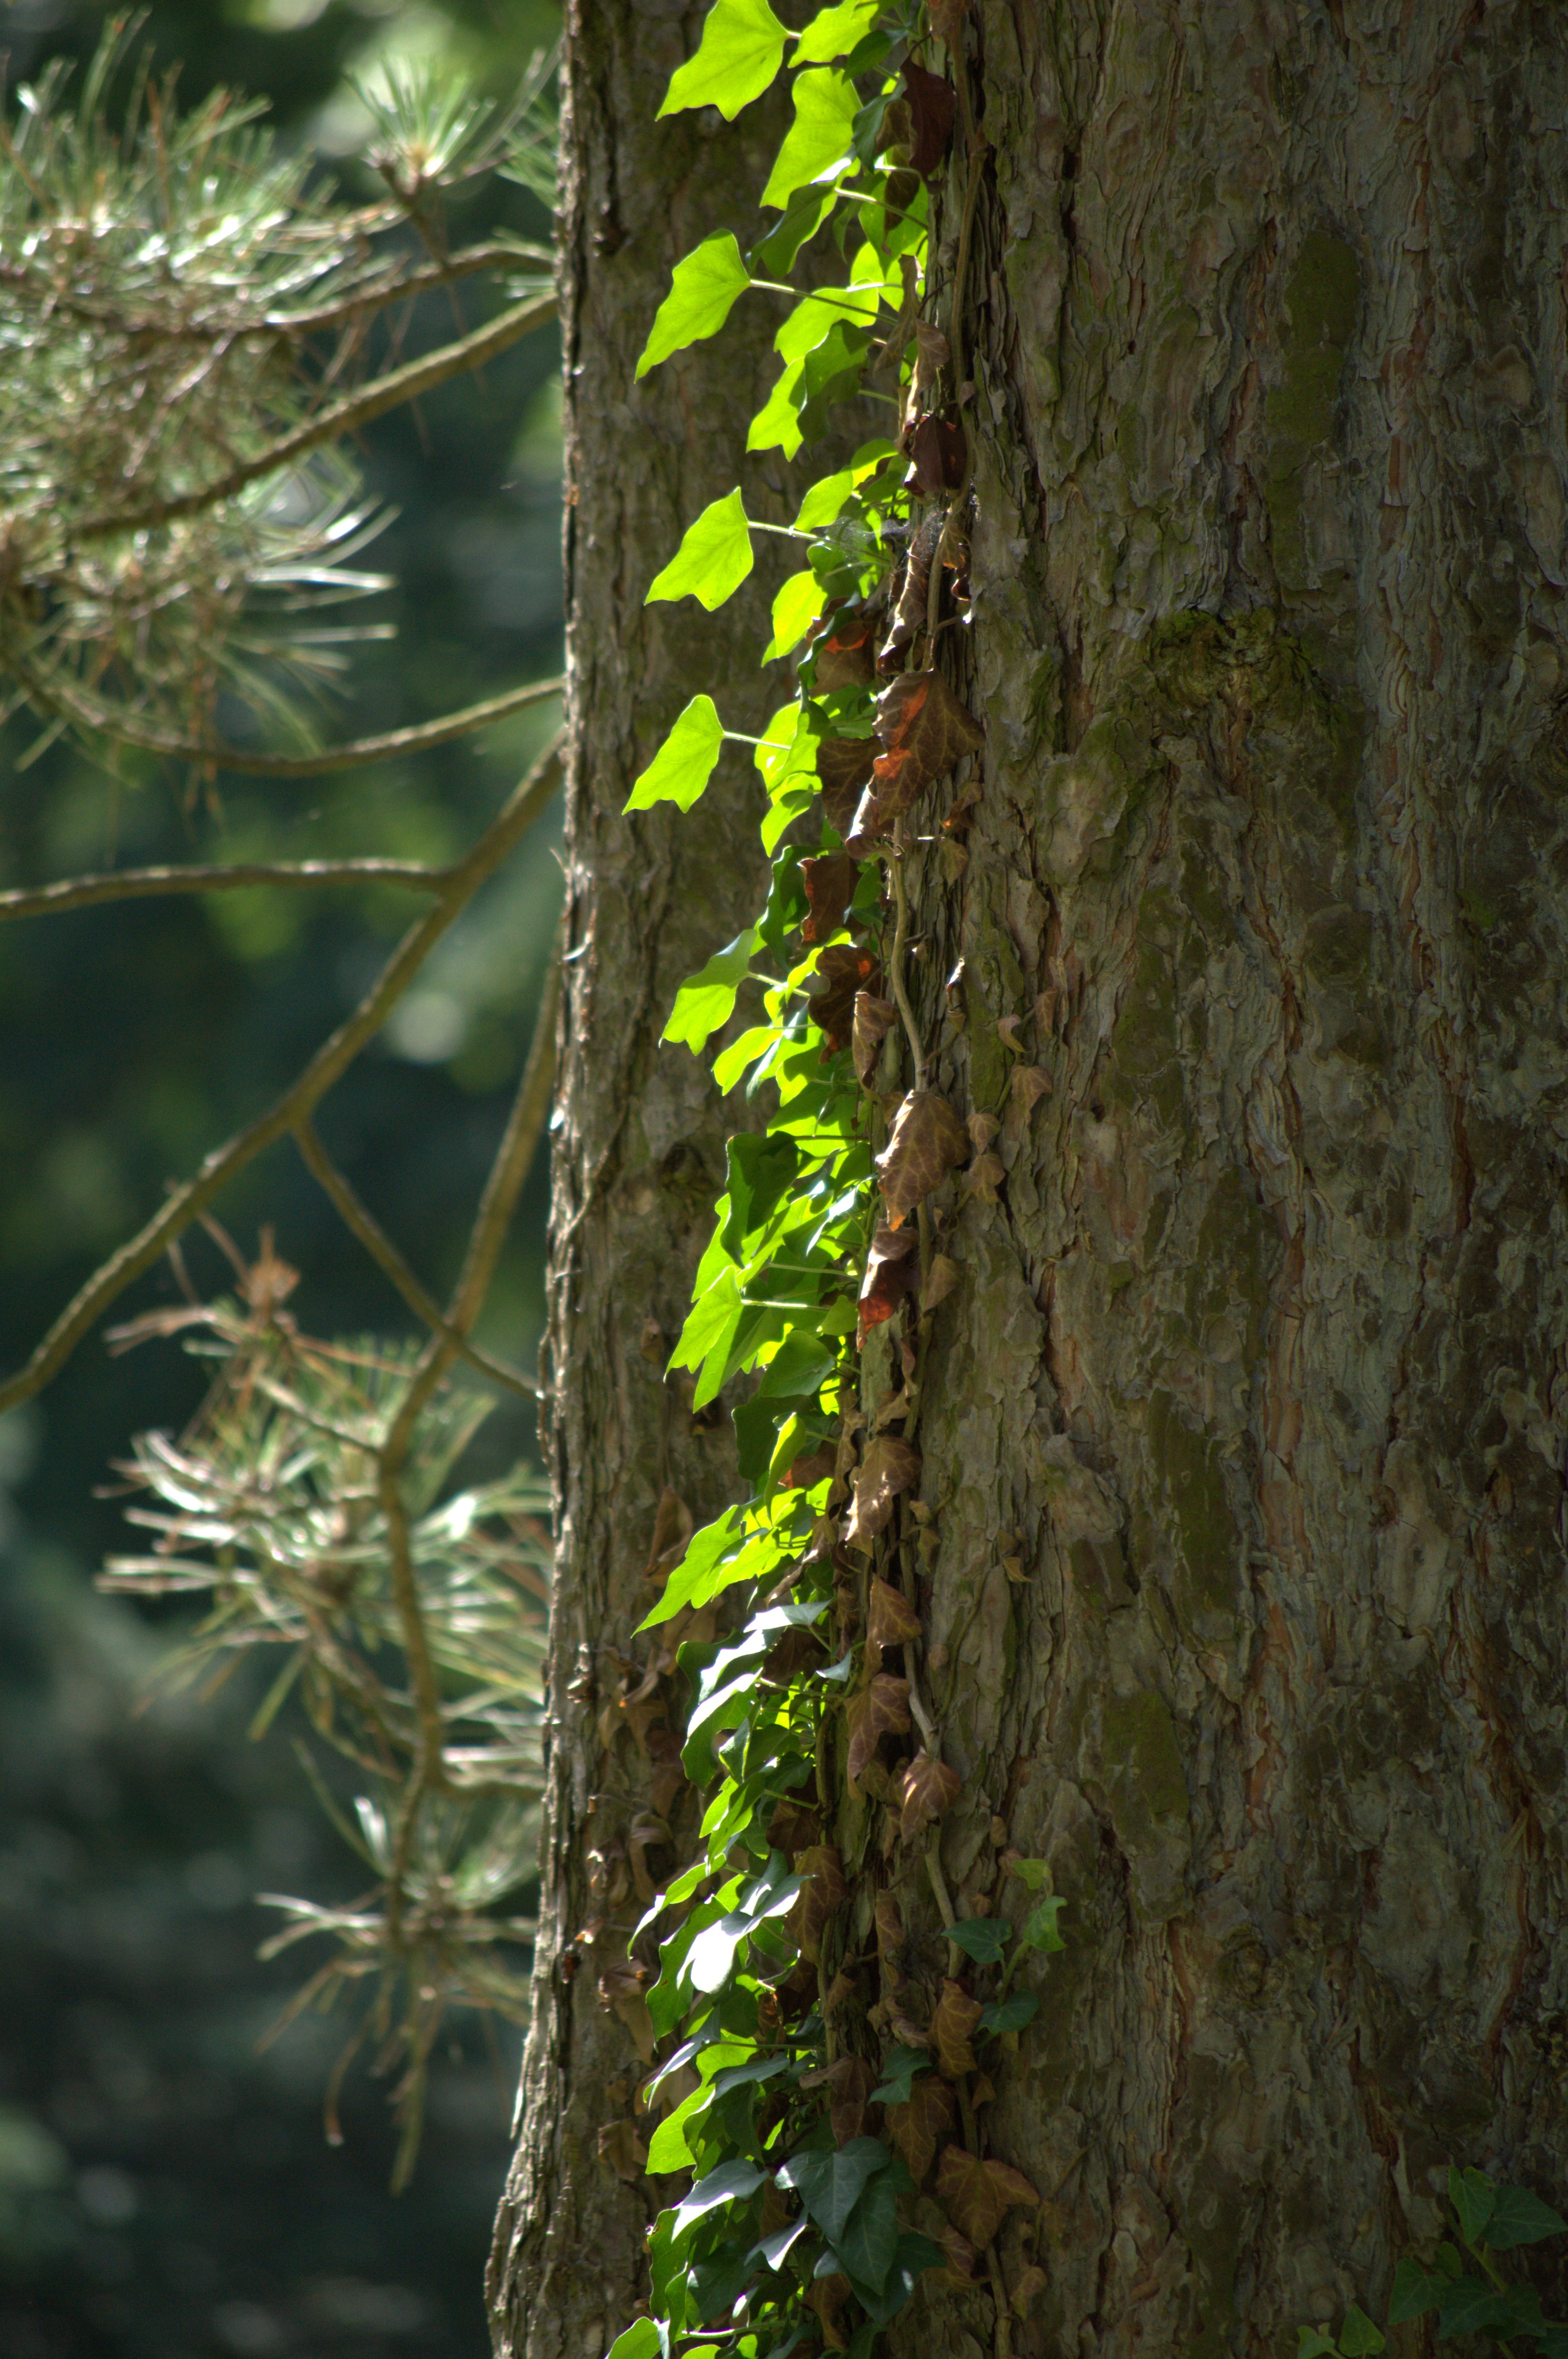
tree, nature, forest, branch, plant, sunlight, leaf, flower, trunk, pine, wildlife, log, green, jungle, botany, fir, flora, fauna, spruce, rainforest, light and shadow, wild grapes, flowering plant, plant stem, woody plant, land plant